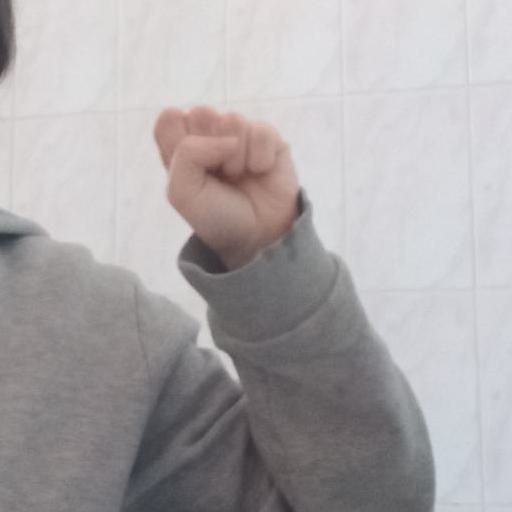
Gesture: fist